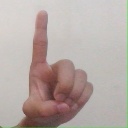
अक्षर: ड